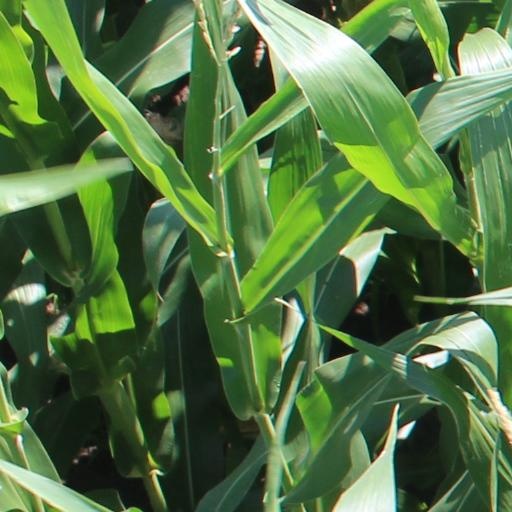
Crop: maize; corn